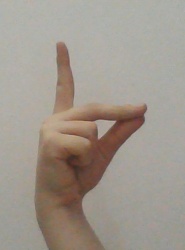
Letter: ta